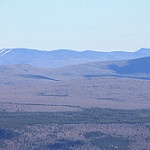
Label: mountain